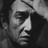
Emotion: sad